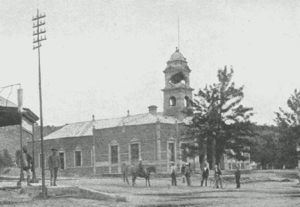
Ladysmith est une ville d'Afrique du Sud située dans la province du KwaZulu-Natal. En 2001, elle comptait 225 500 habitants.
La seconde guerre des Boers, généralement désignée comme la guerre des Boers ou encore la guerre d'Afrique du Sud, la deuxième guerre anglo-boer et en afrikaans Boereoorlog ou Tweede Vryheidsoorlog, désigne le second conflit intervenu en Afrique du Sud du 11 octobre 1899 au 31 mai 1902, entre les Britanniques et les habitants des deux principales républiques boers indépendantes. Elle fait suite à la première guerre des Boers.